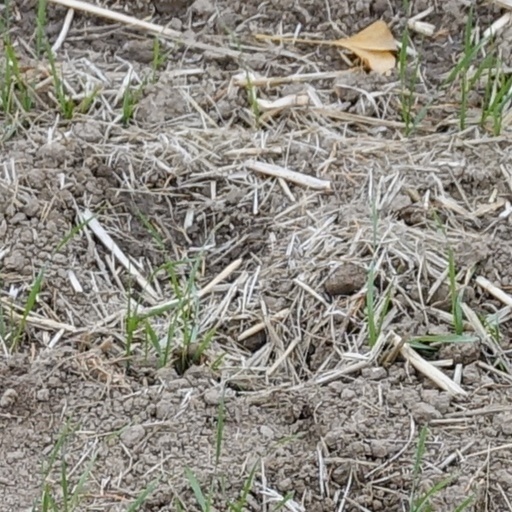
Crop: wheat